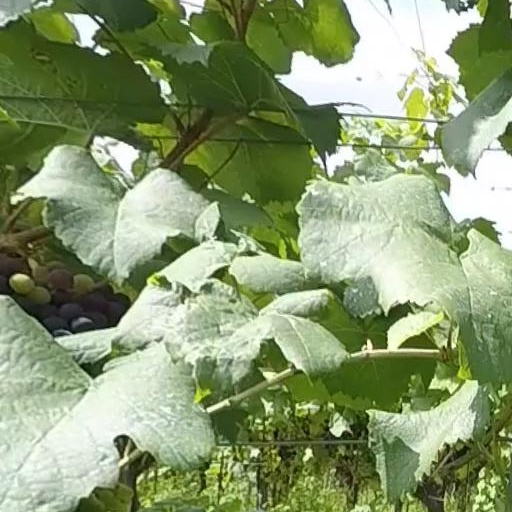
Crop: grape